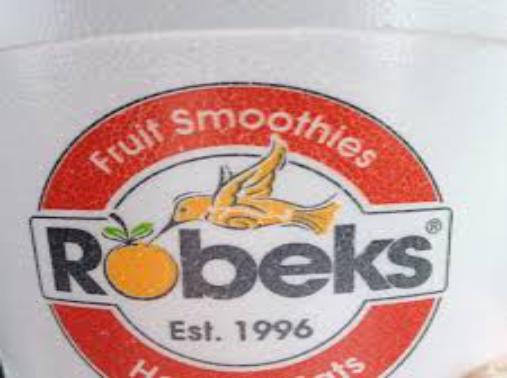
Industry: Food